Moree, New South Wales

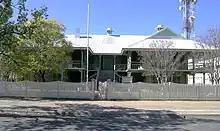
Moree Lands Office, Frome Street

Tensions and discrimination have continued. In 1982, after a large, racially charged brawl between young white and black men, gangs of white men went around Moree shooting at Aboriginal people. Geoffrey Wilmot, Warren Ledingham, Steven Delamothe and Ian Bowen, armed with semi-automatic rifles and shot-guns, wounded several Aboriginal people, and killed nineteen-year-old Ronald McIntosh. Ledingham and Delamothe were later found guilty of manslaughter.